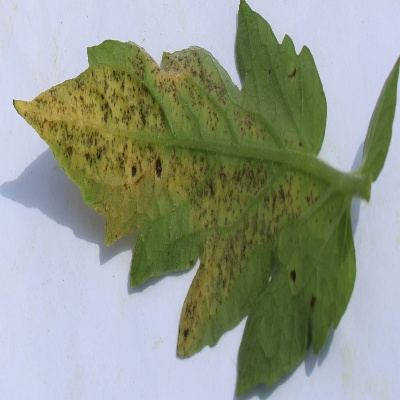
Crop: Tomato
Condition: septoria leaf spot